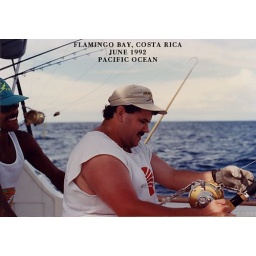
This is me in the fighting chair on the boat in the Pacific Ocean near Flamingo Bay, Costa Rica.